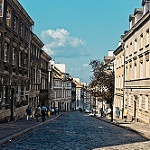
Scene: Outdoor